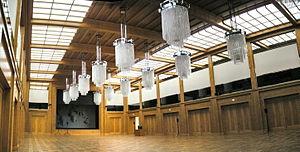
La maison du Werderscher Markt est un bâtiment du centre de Berlin constituant le siège principal de l’office des Affaires étrangères depuis 1999.